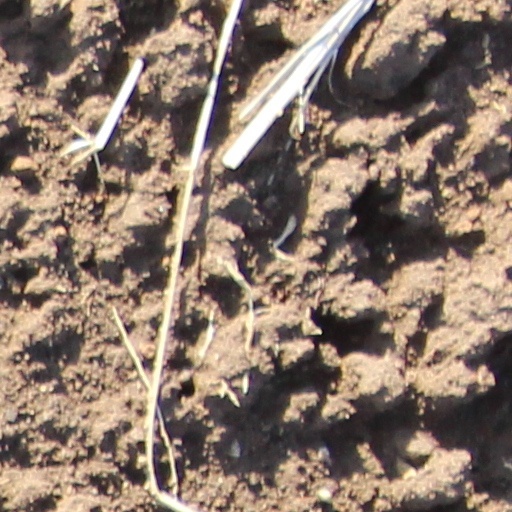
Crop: wheat